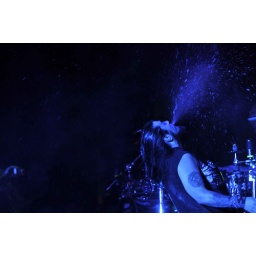
machine head no rock in rio lisboa 2008lisboa 05.06.08foto jose caria